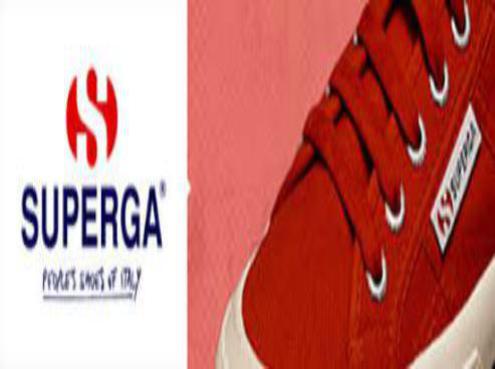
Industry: Clothes